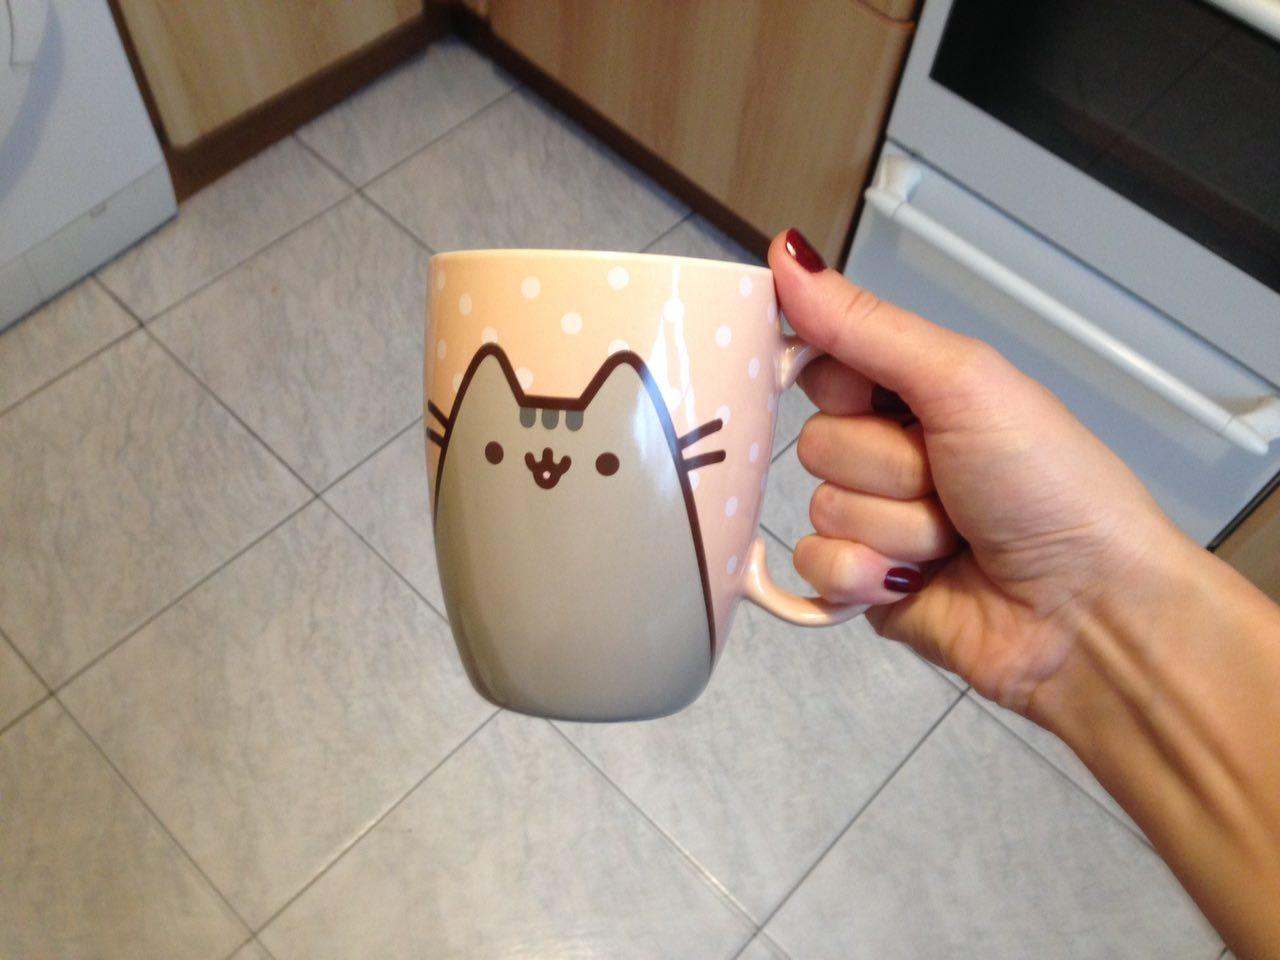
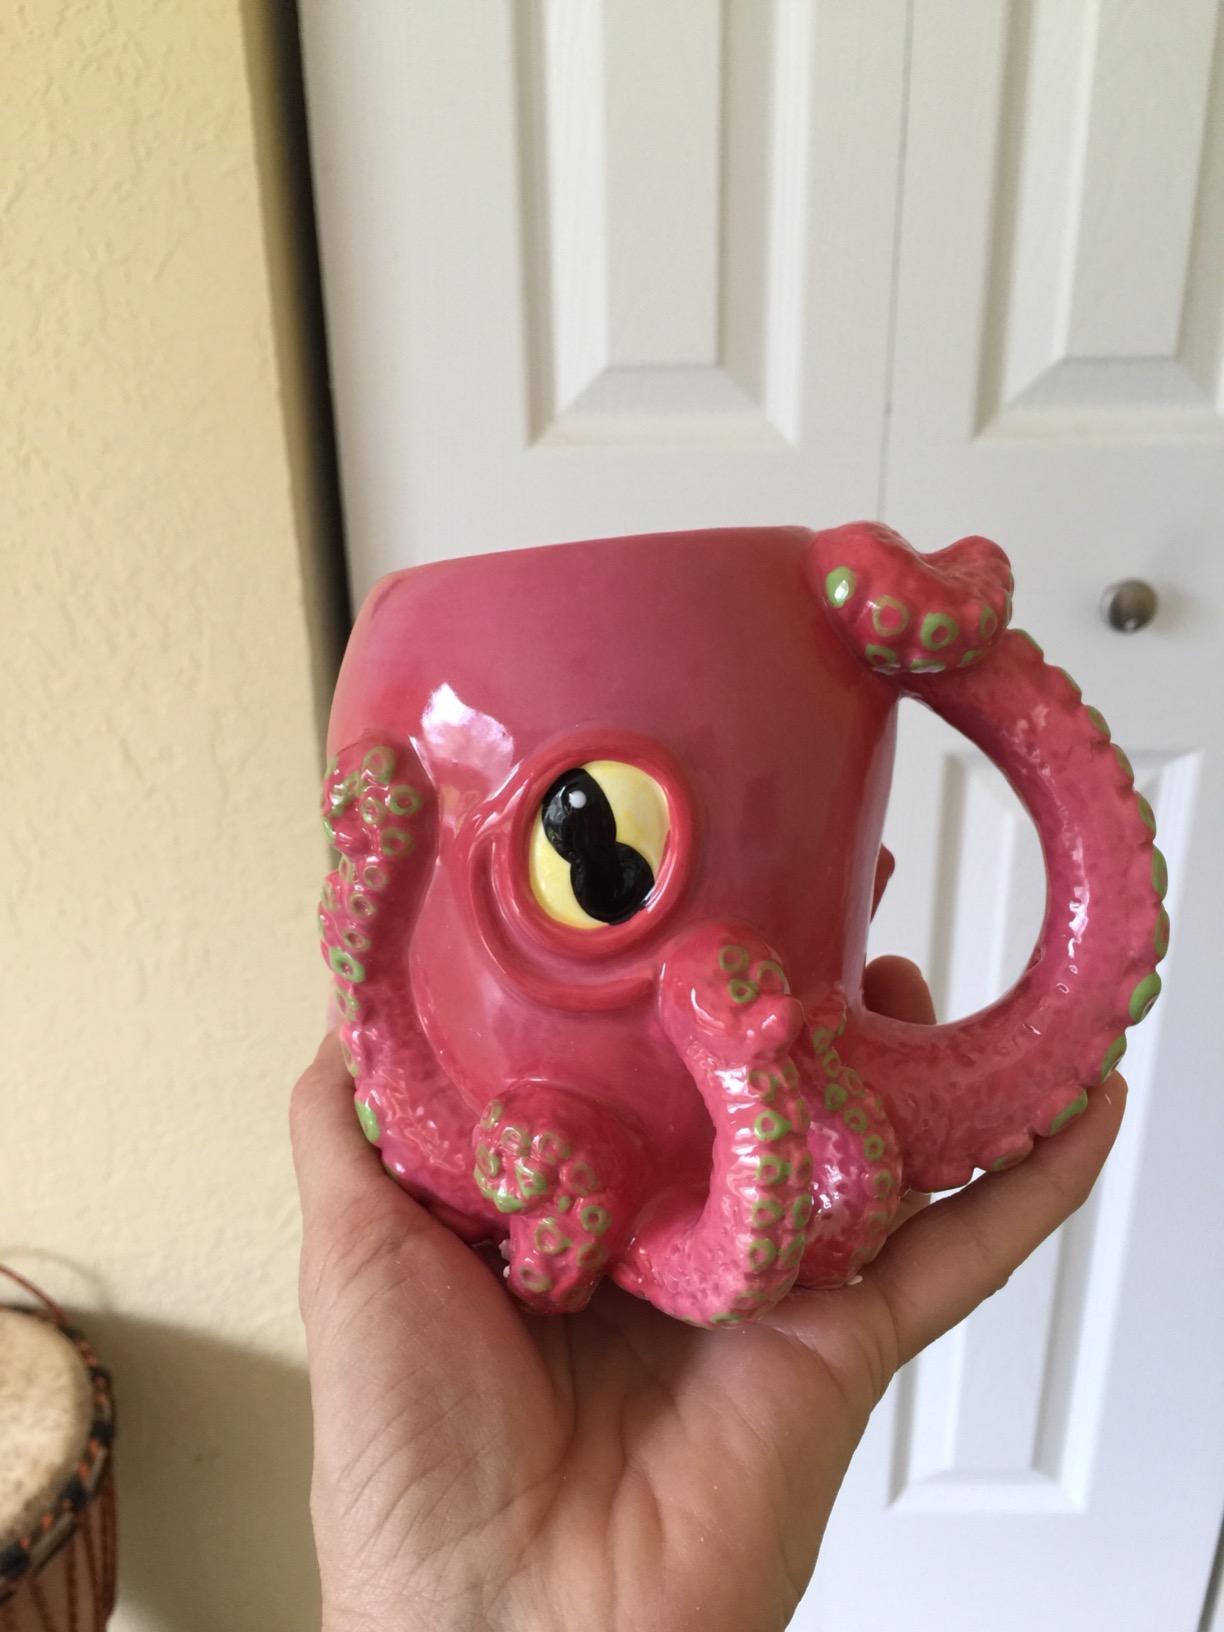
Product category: items_mug
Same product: no